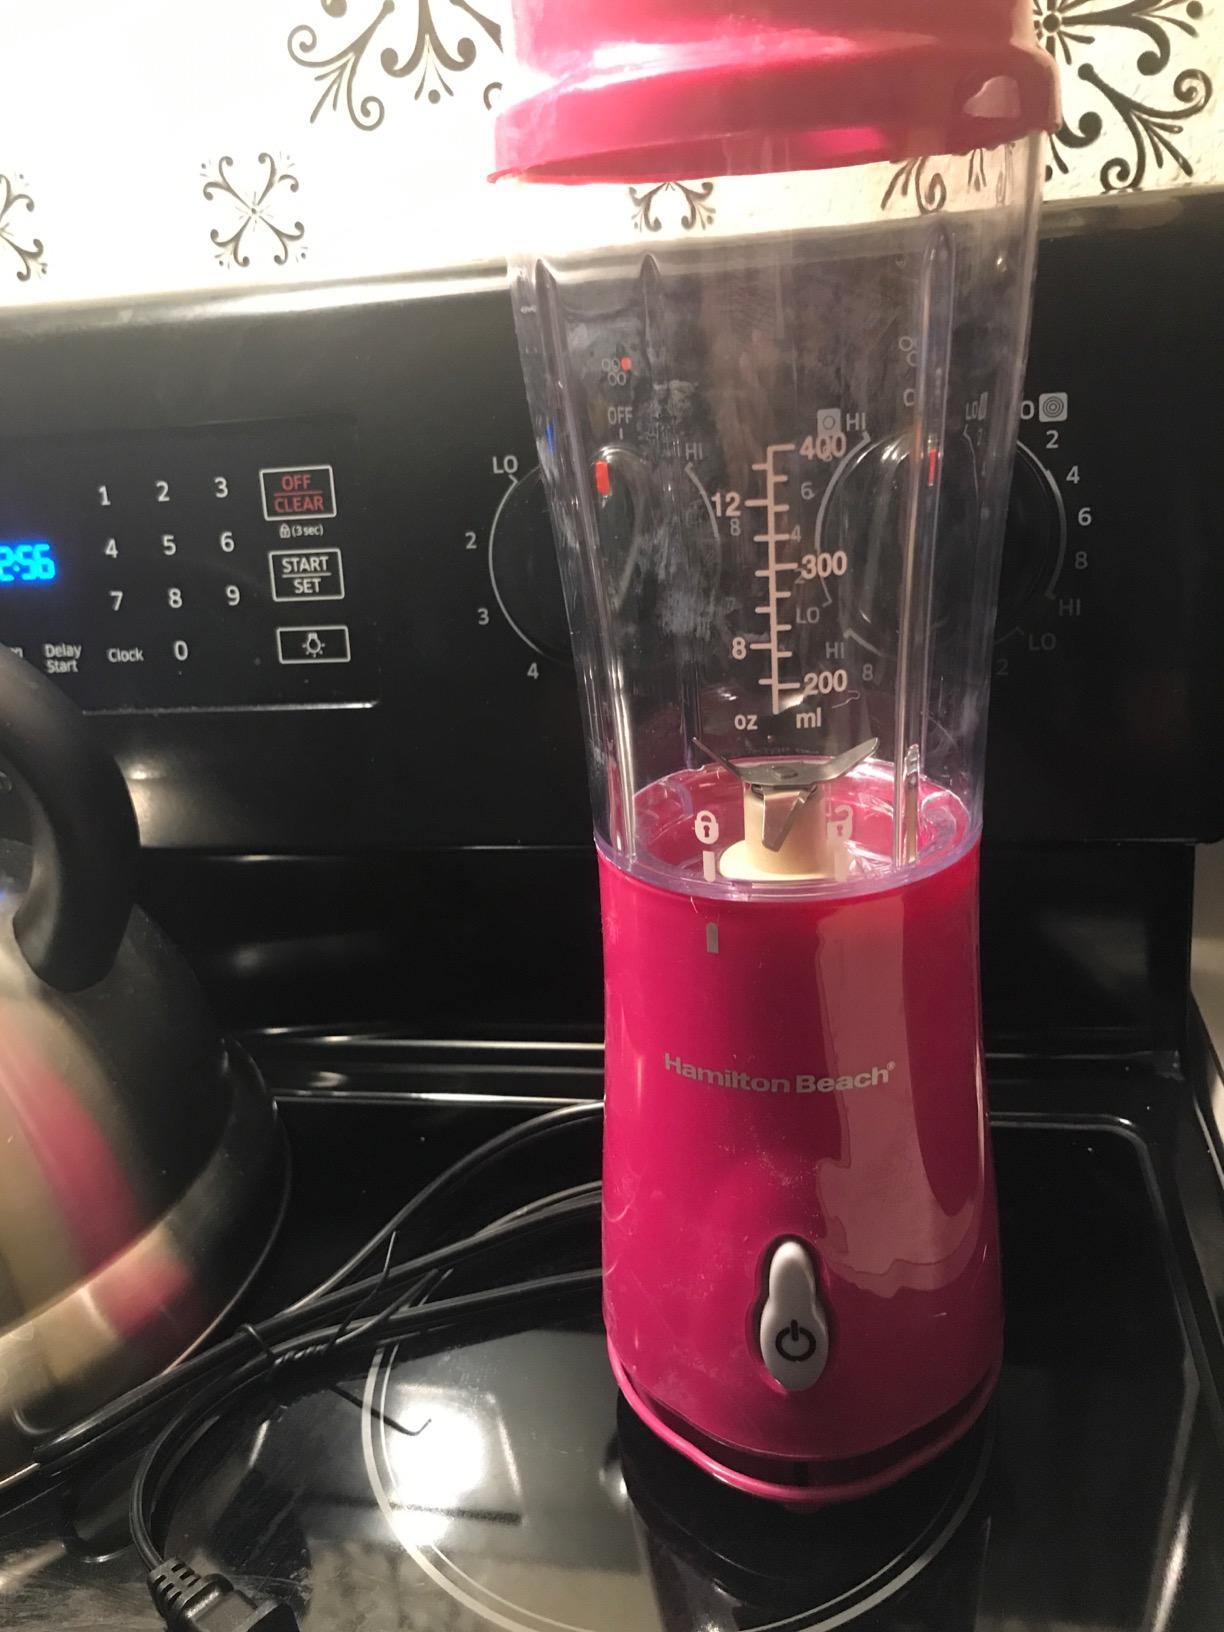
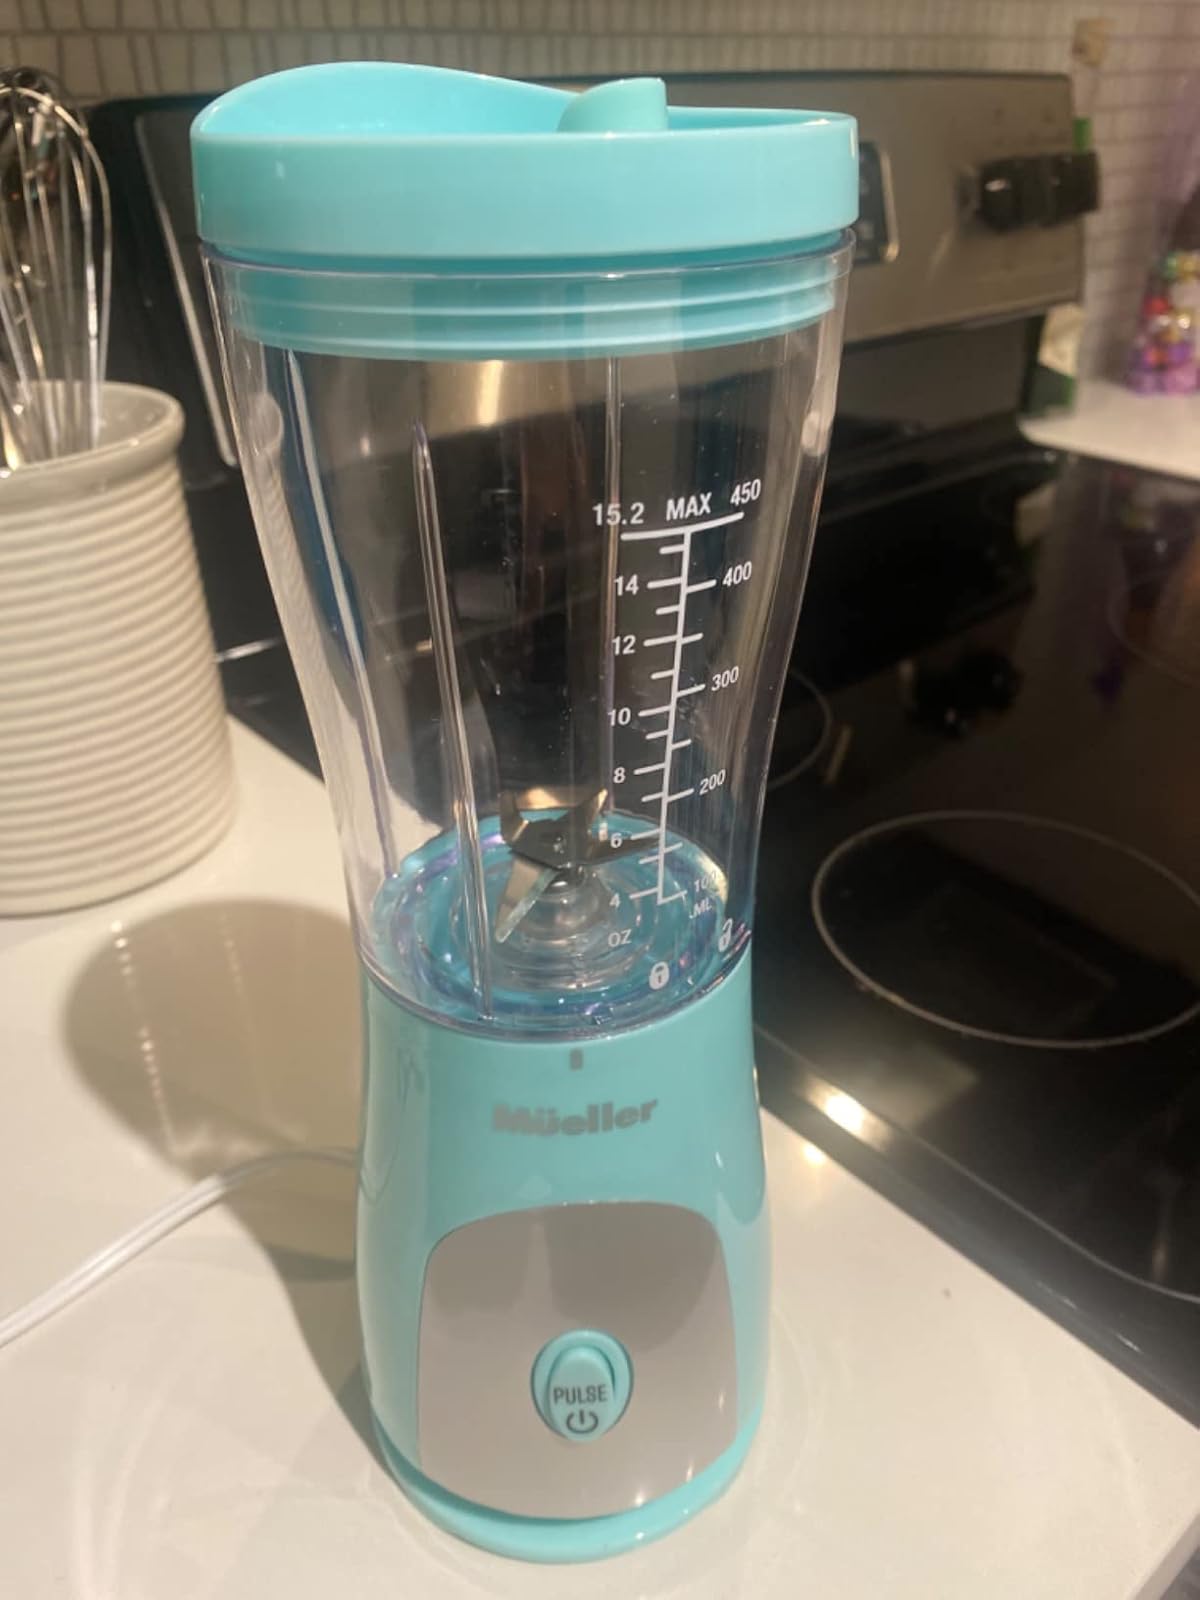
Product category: items_blender
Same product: no